Łukasz Szczurek

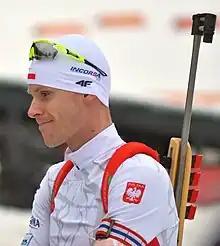
Szczurek in 2017

Łukasz Szczurek (born 1 April 1988 in Sanok, Poland) is a Polish biathlete. He competed in the 2010 Winter Olympics for Poland.